United States Senate Select Committee on POW/MIA Affairs

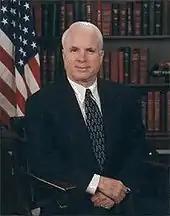
John McCain, the third influential member of the committee.

Thus at times the hearings became heated and contentious. McCain was criticized by some of his fellow POWs for wanting to find a path to normalization. He was also being vilified by some POW/MIA activists as a traitor or a brainwashed "Manchurian Candidate", which the embrace with Tin only exacerbated. Occasionally his famous temper flared during hearings and Kerry had to calm him down, for which McCain later said he was grateful. McCain had an emotionally charged exchange with Dolores Alfond, Chair of the National Alliance Of Families For the Return of America's Missing Servicemen. McCain said he was tired of Alfond denigrating the efforts of himself, Vessey, and others involved in investigating the POW/MIA issue, while a tearful Alfond pleaded for the committee to not shut down its work.